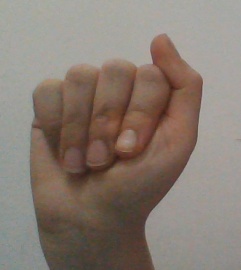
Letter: saad